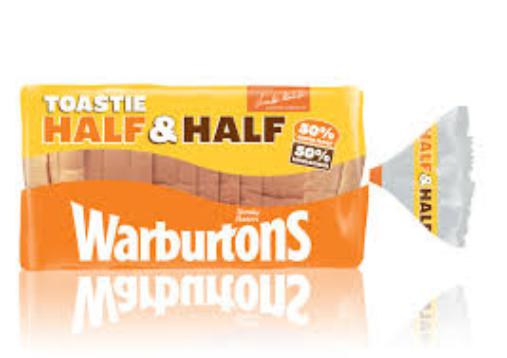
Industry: Food